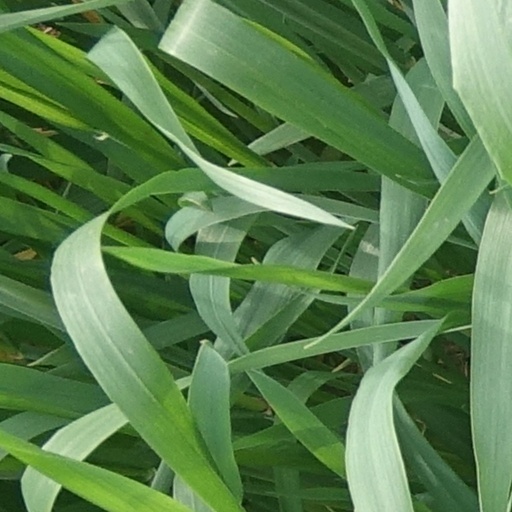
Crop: wheat